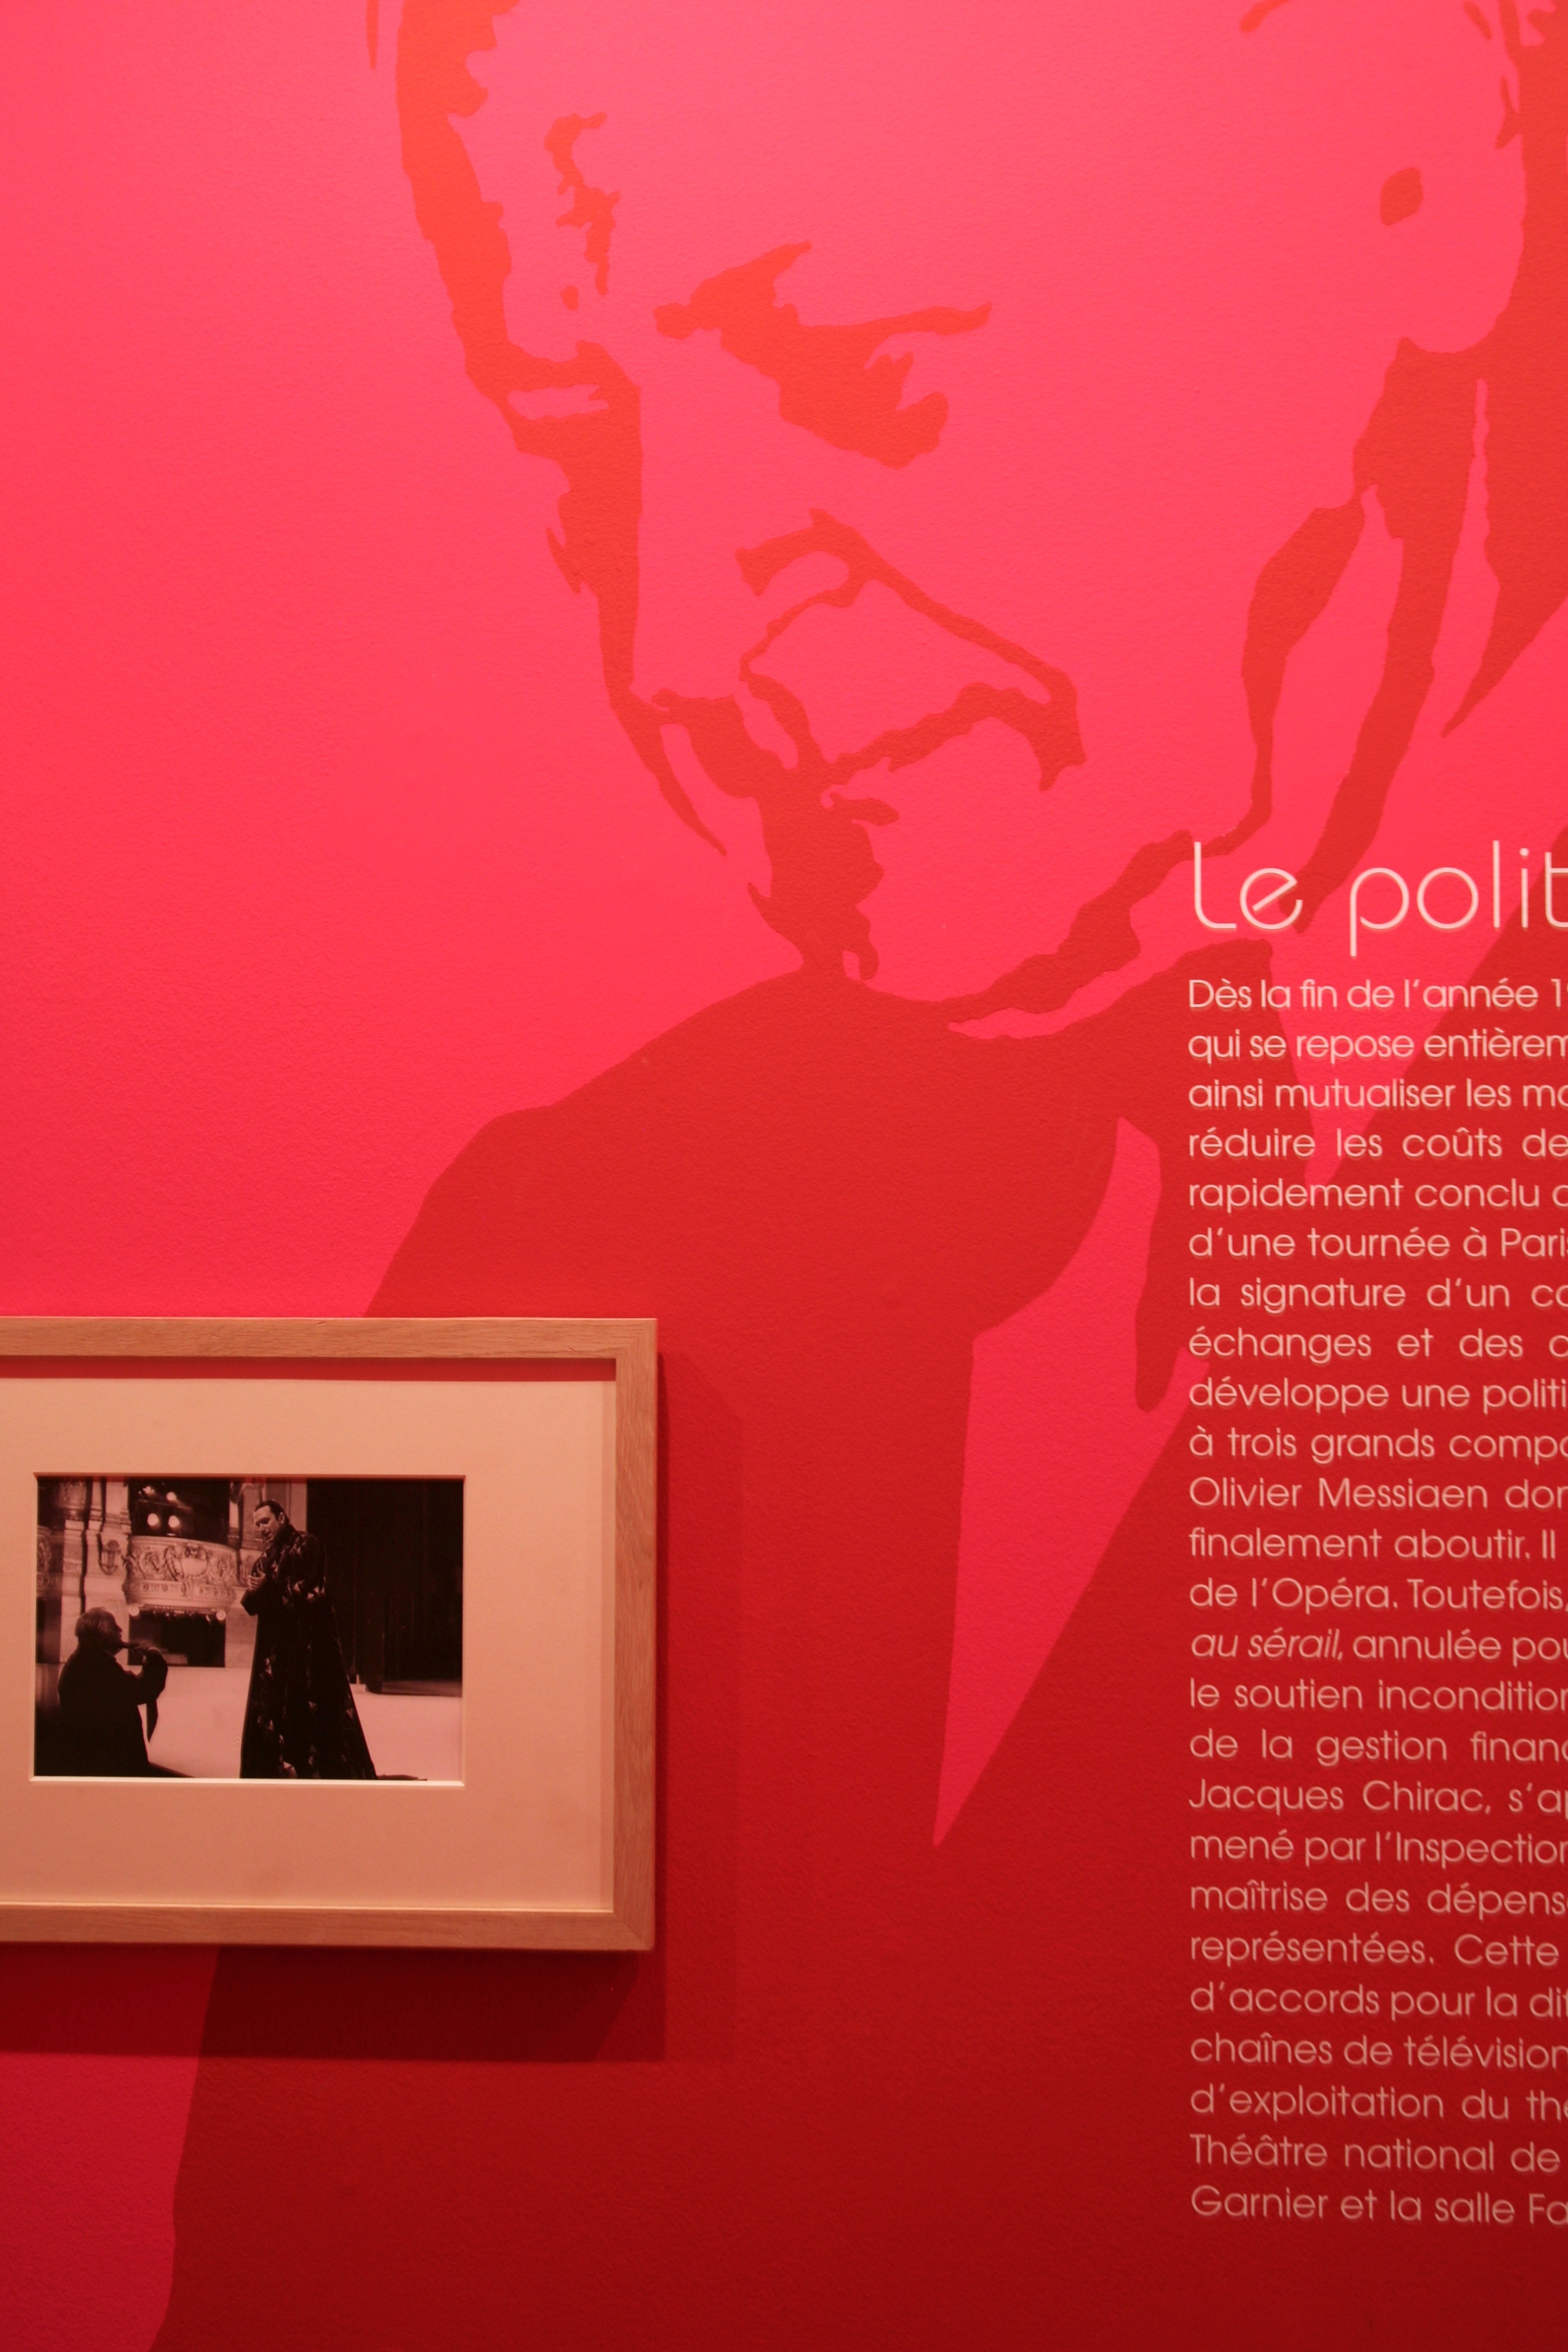
paris, advertising, red, opera, brand, font, art, exposition, illustration, design, text, bnf, poster, exhibition, palaisgarnier, operadeparis, liebermann, rolfliebermann, modern art, biblioth quenationaledefrance, graphic design